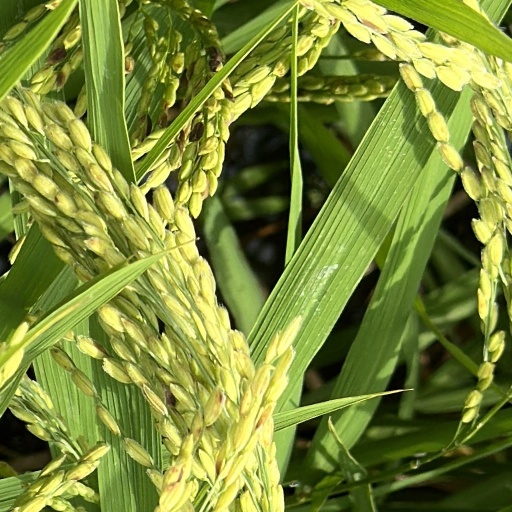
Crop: rice